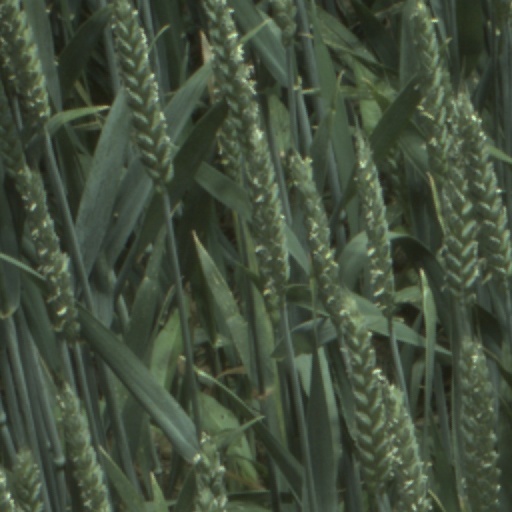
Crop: wheat